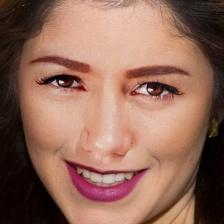
Label: faces